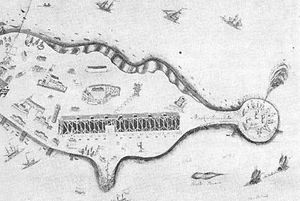
Valløy / Historie
Gammelt kort over Valløy ved Tønsberg
Valløy eller Vallø er en halvø ved Oslofjorden i Slagen i Tønsberg kommune i Vestfold og Telemark. Halvøen er kun cirka 1 km lang og en halv km bred, men har alligevel været vigtig i både national og lokal industrihistorie. Valløy lå i den tidligere Sem kommune, som blev lagt sammen med Tønsberg i 1988.